Nürnberg-Dürrenhof station

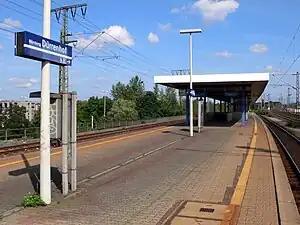
The station platform in 2008

Nürnberg-Dürrenhof station is a railway station in Nuremberg, Bavaria, Germany. It is served by the Nuremberg suburban train lines S1 and S2 as well as the Nuremberg tramway line 5. The station is located west of the junction between the Nuremberg–Feucht and Nuremberg–Schwandorf lines.